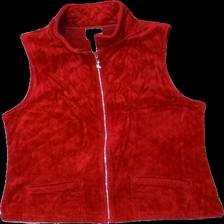
View: front
Type: Outerwear
Category: Ladies
Brand: Not in the list
Brand text on label: peck & peck
Colors: Red
Material: 100% cotton
Pattern: Glitter
Cut: Regular
Size: L
Season: Spring
Damage location: middle center
Damage 2 location: middle left
Price range: 100-150
Recommended usage: Reuse
Description: röd sammets väst med glitter dragkedja